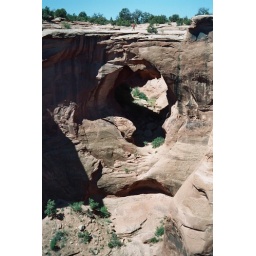
Neil in the red shirt, standing obove the arch